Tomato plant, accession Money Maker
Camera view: vertical (180 deg); turntable rotation: 300 degrees
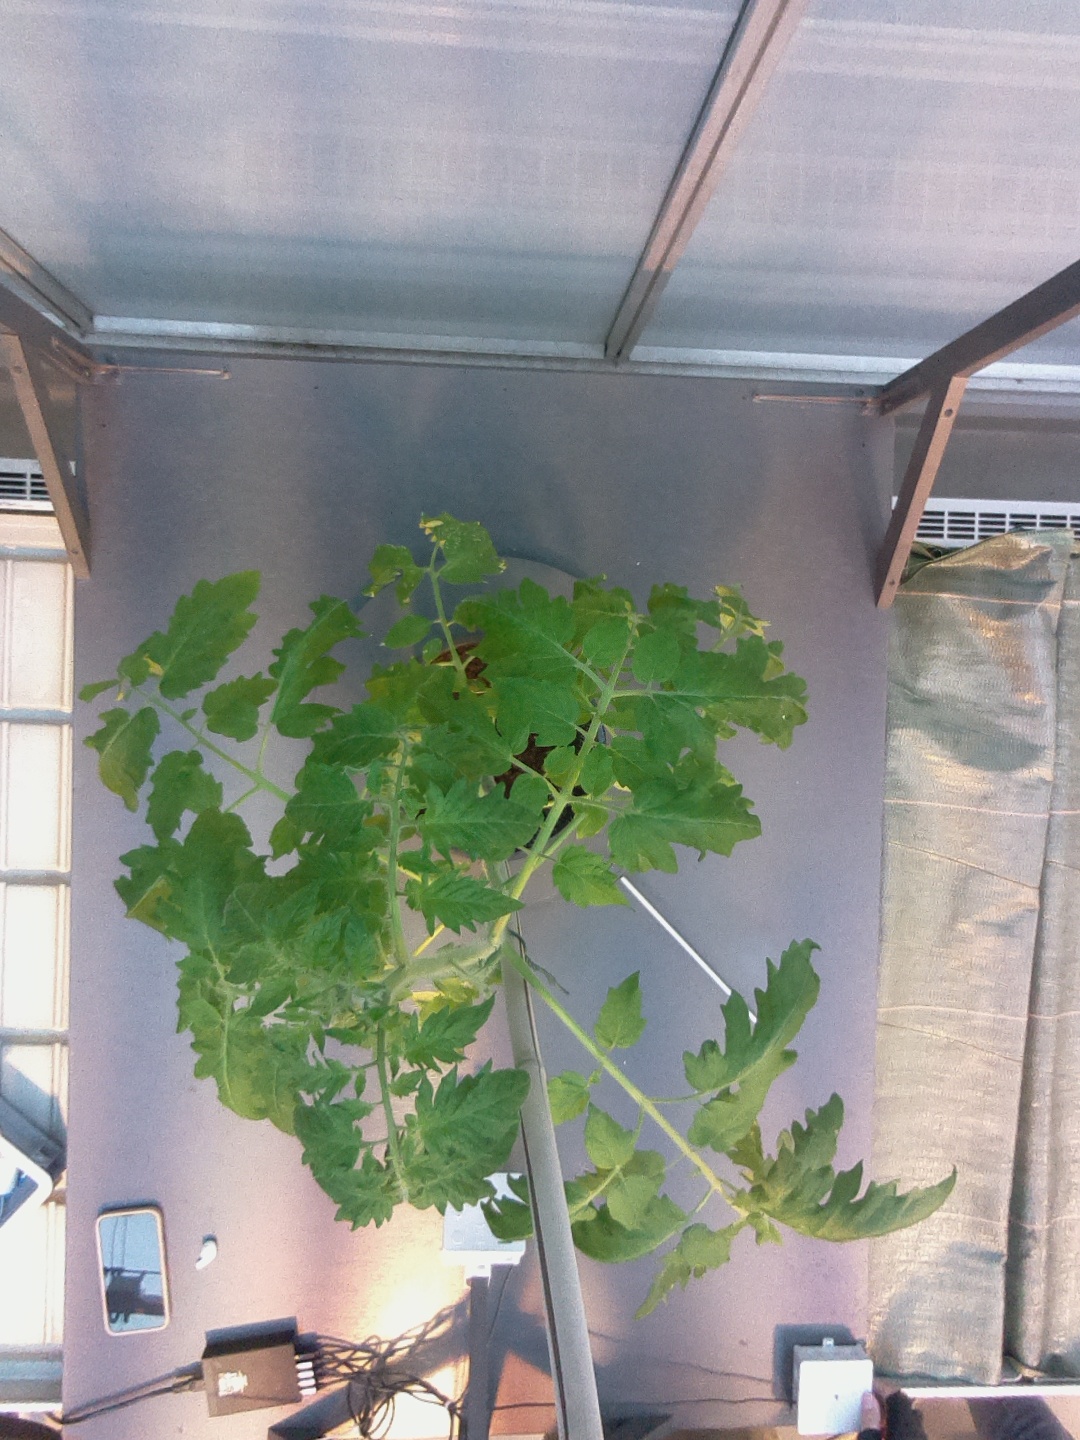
BBCH growth stage 60: First flowers open